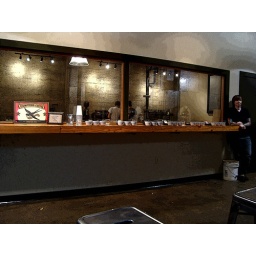
if you're in town on mondays at 3pm, come cup with me at the 12th street stump.